County Meath

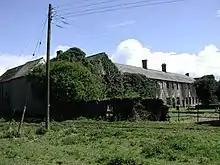
At least 1,000 victims of the Great Famine (1845–49) are buried in a mass grave near the Dunshaughlin Workhouse

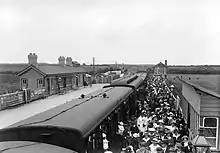
Crowds disembark for the Laytown races, 1910

The uneasy peace that had persisted between Catholics and Protestants for several decades unravelled when the anti-Catholic Long Parliament gained traction in England in 1640. Fearing further persecution, the dispossessed Irish of Ulster went into rebellion in 1641 to regain the lands they had lost to the plantations. Exaggerated news of brutal Catholic massacres against Protestants spurred the English into aggressive action, and the peaceful lands of Meath were indiscriminately ransacked by puritanical armies in retribution. In response, the lords of Meath met at Trim and issued their remonstrance to King Charles I. Sir John Read was sent to deliver it; however, gripped by anti-Catholic hysteria, officials in Dublin seized Read and tortured him, questioning whether the King and his Catholic wife Henrietta were in league with the Irish rebels.